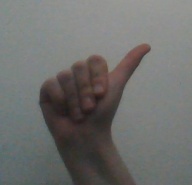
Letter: dhad